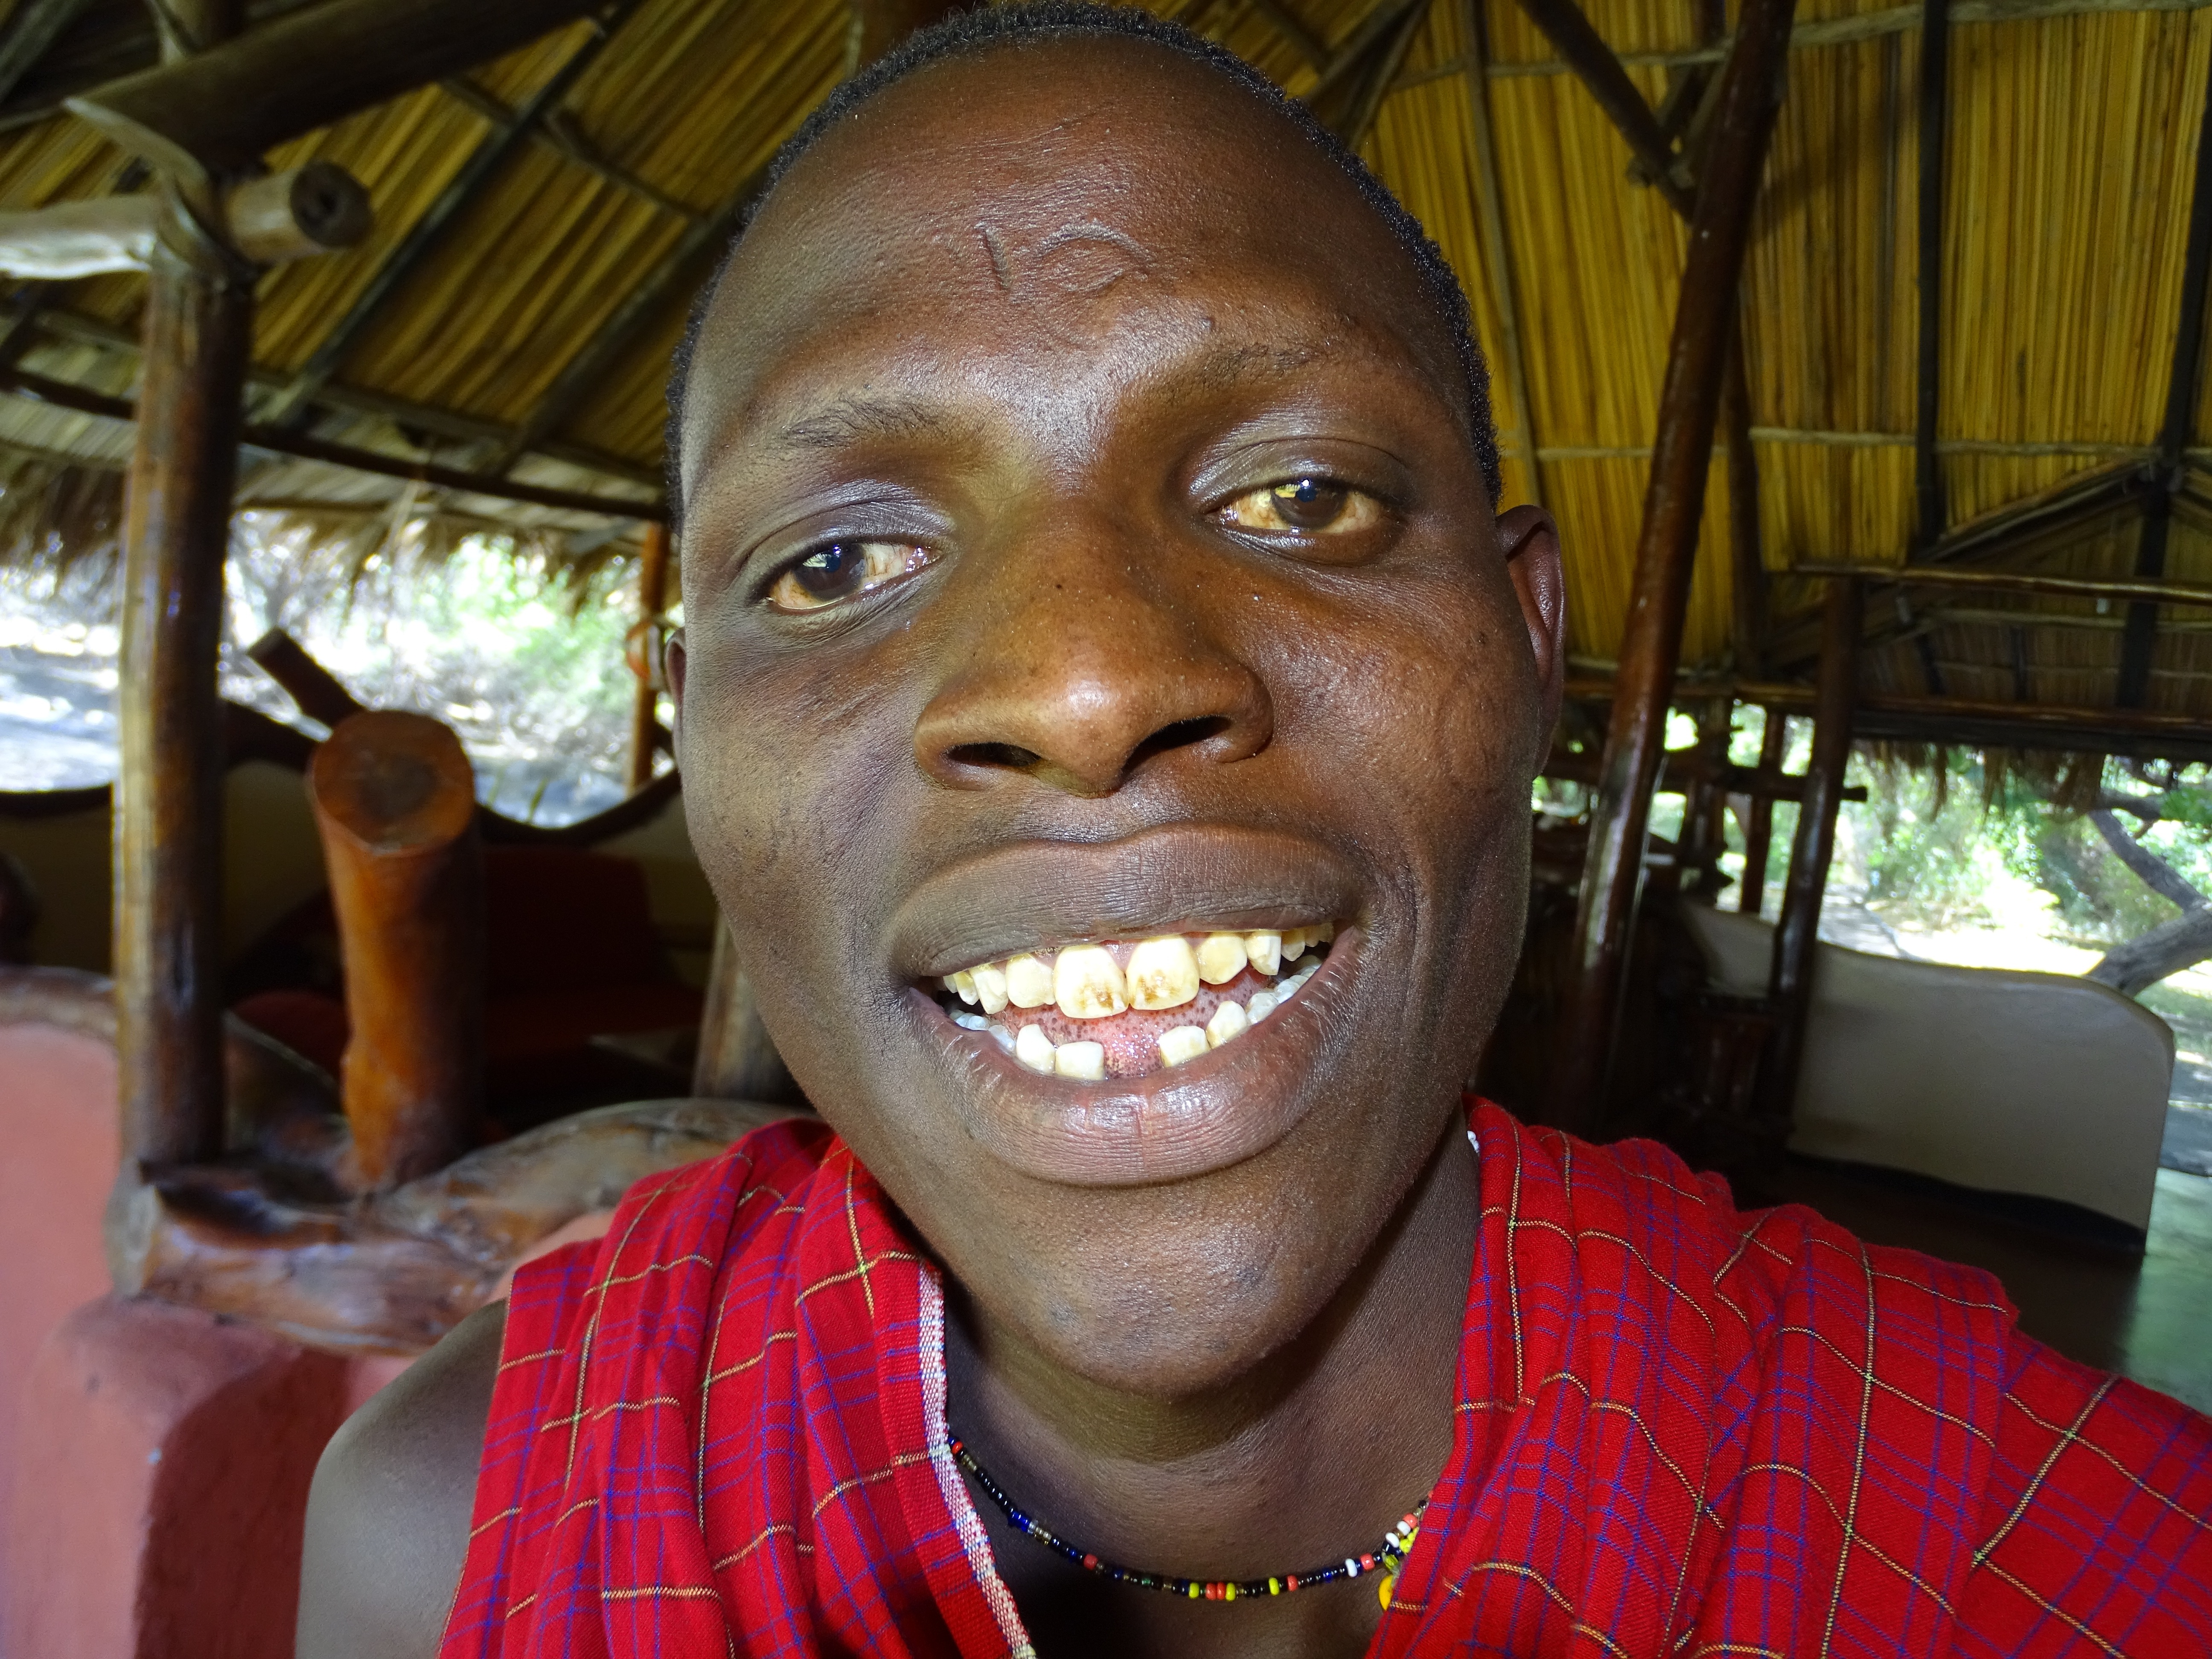
man, person, people, male, child, facial expression, smile, mouth, face, fun, temple, eye, head, tanzania, organ, teeth, laughter, african, maasai, emotion, black skin